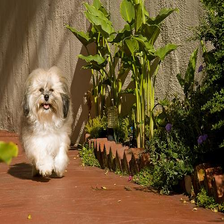
Species: dog
Breed: havanese